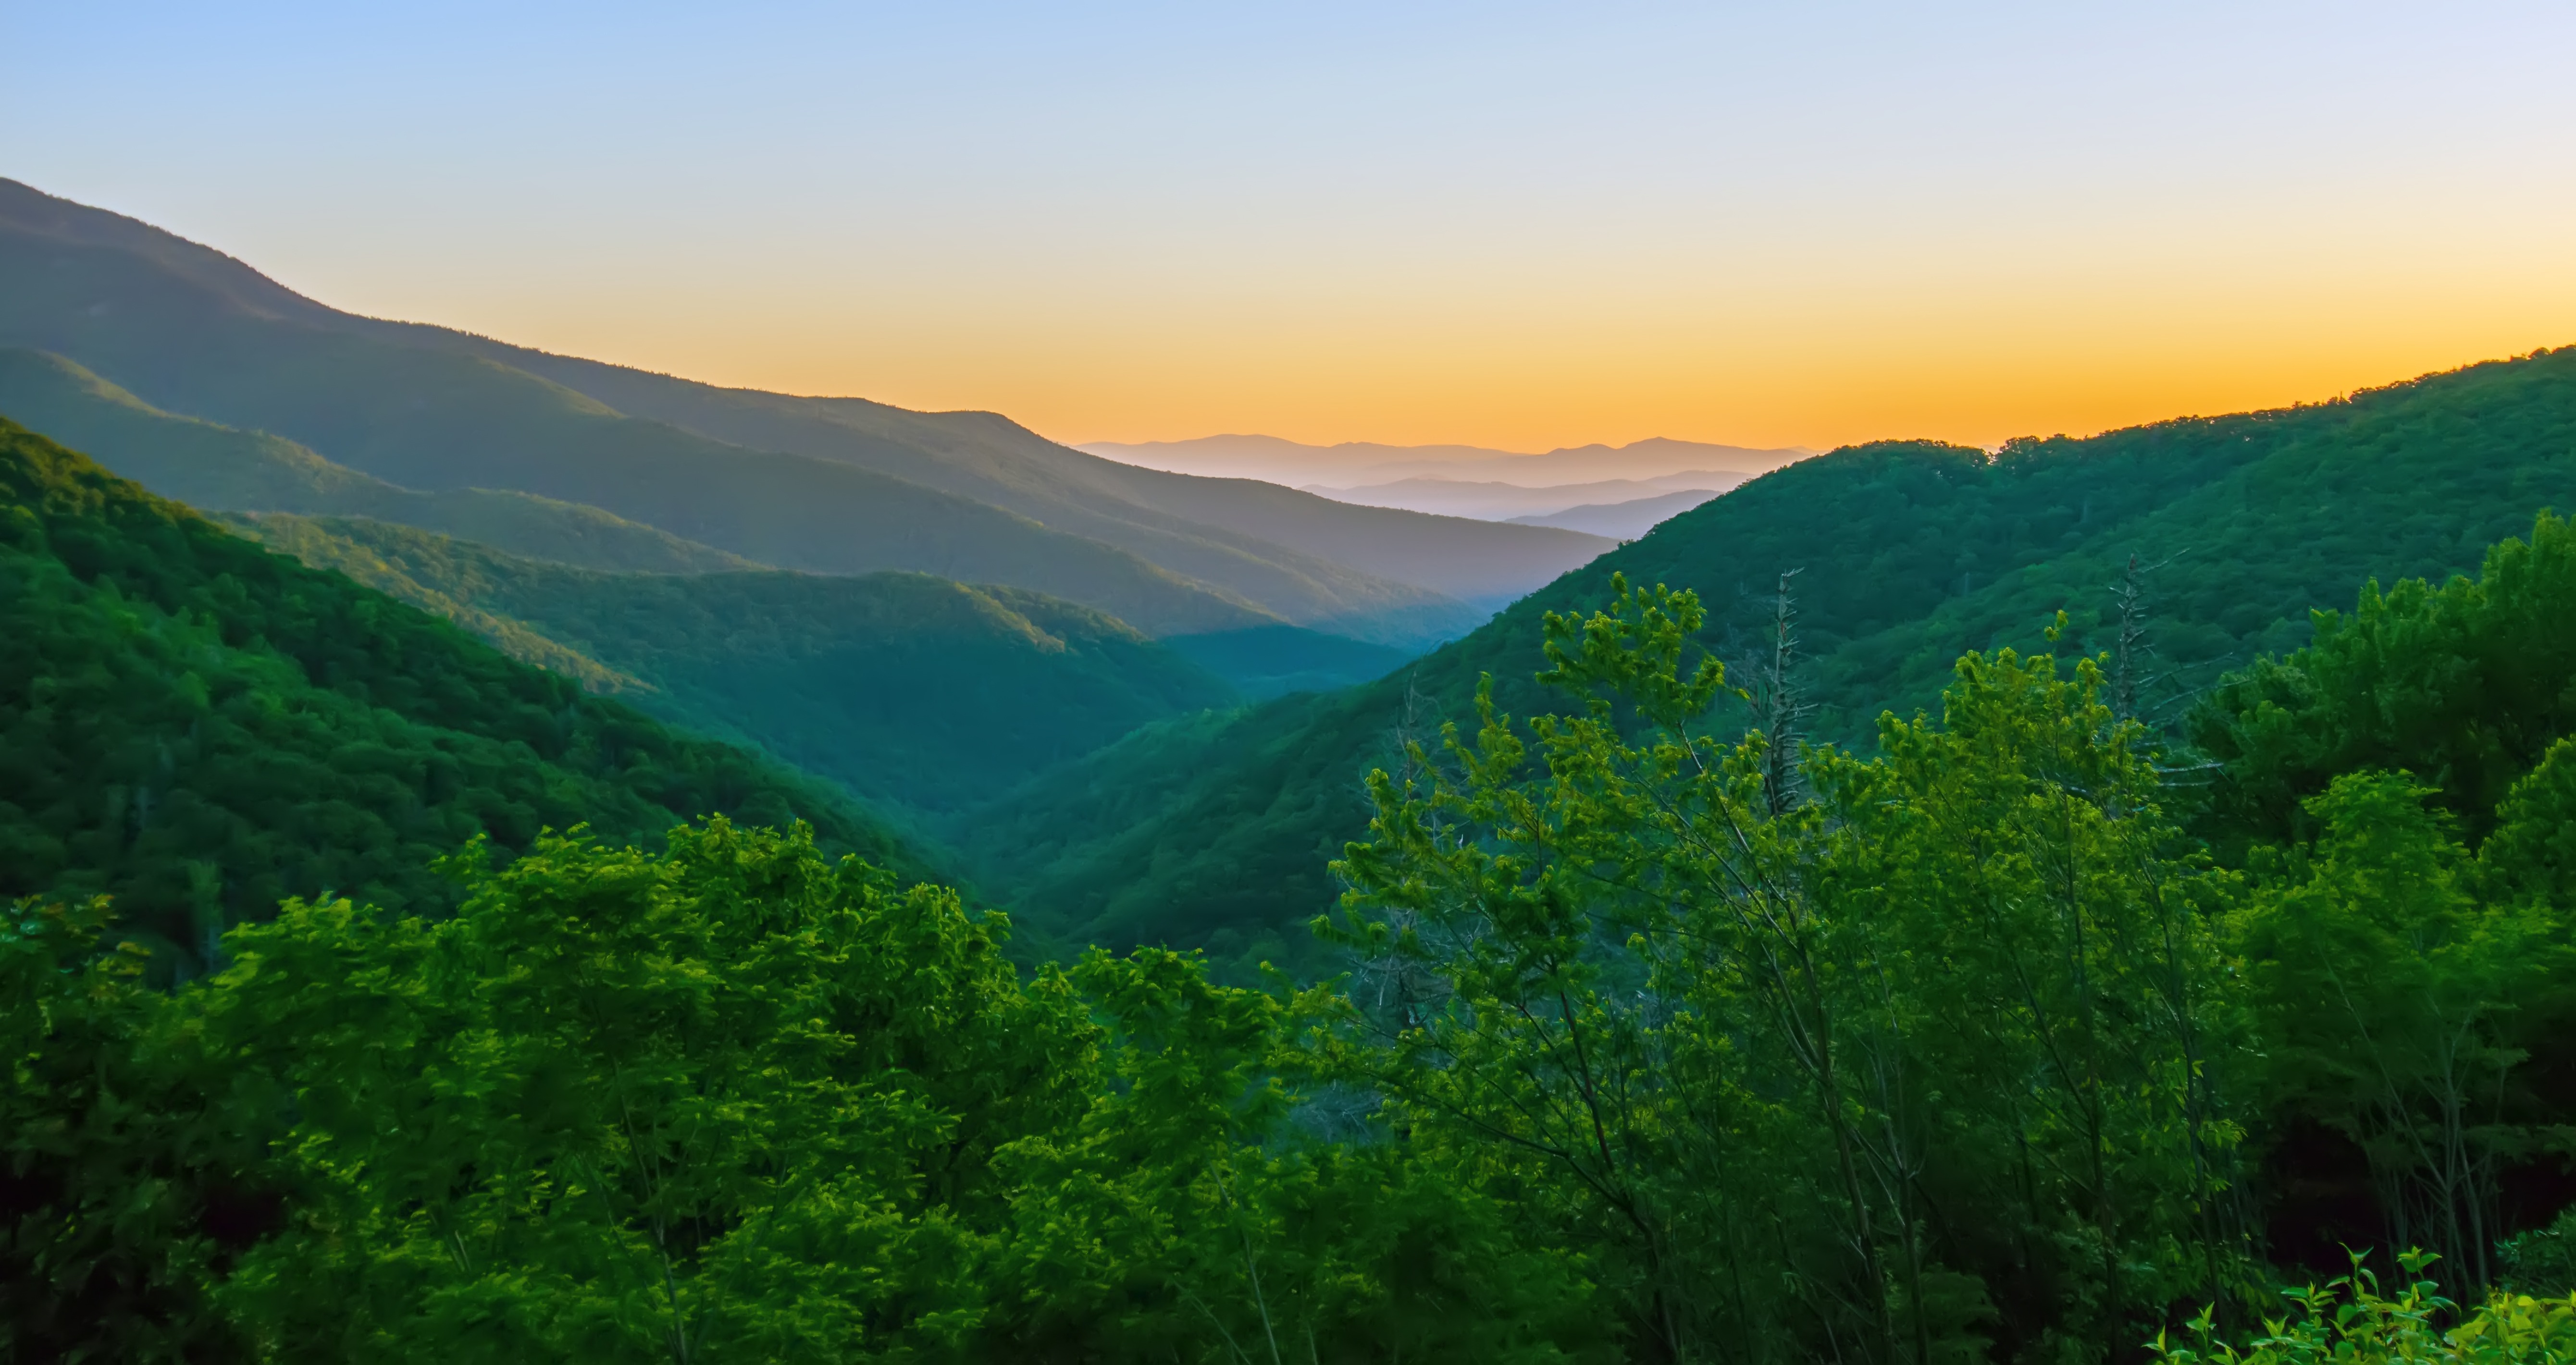
landscape, nature, forest, outdoor, wilderness, mountain, sunrise, meadow, morning, hill, lake, valley, land, mountain range, wild, environment, tranquil, scenic, natural, scenery, highland, national park, ridge, grassland, smoky, plateau, habitat, loch, ecosystem, parkway, blue ridge mountains, natural environment, geographical feature, atmospheric phenomenon, mountainous landforms, morning after